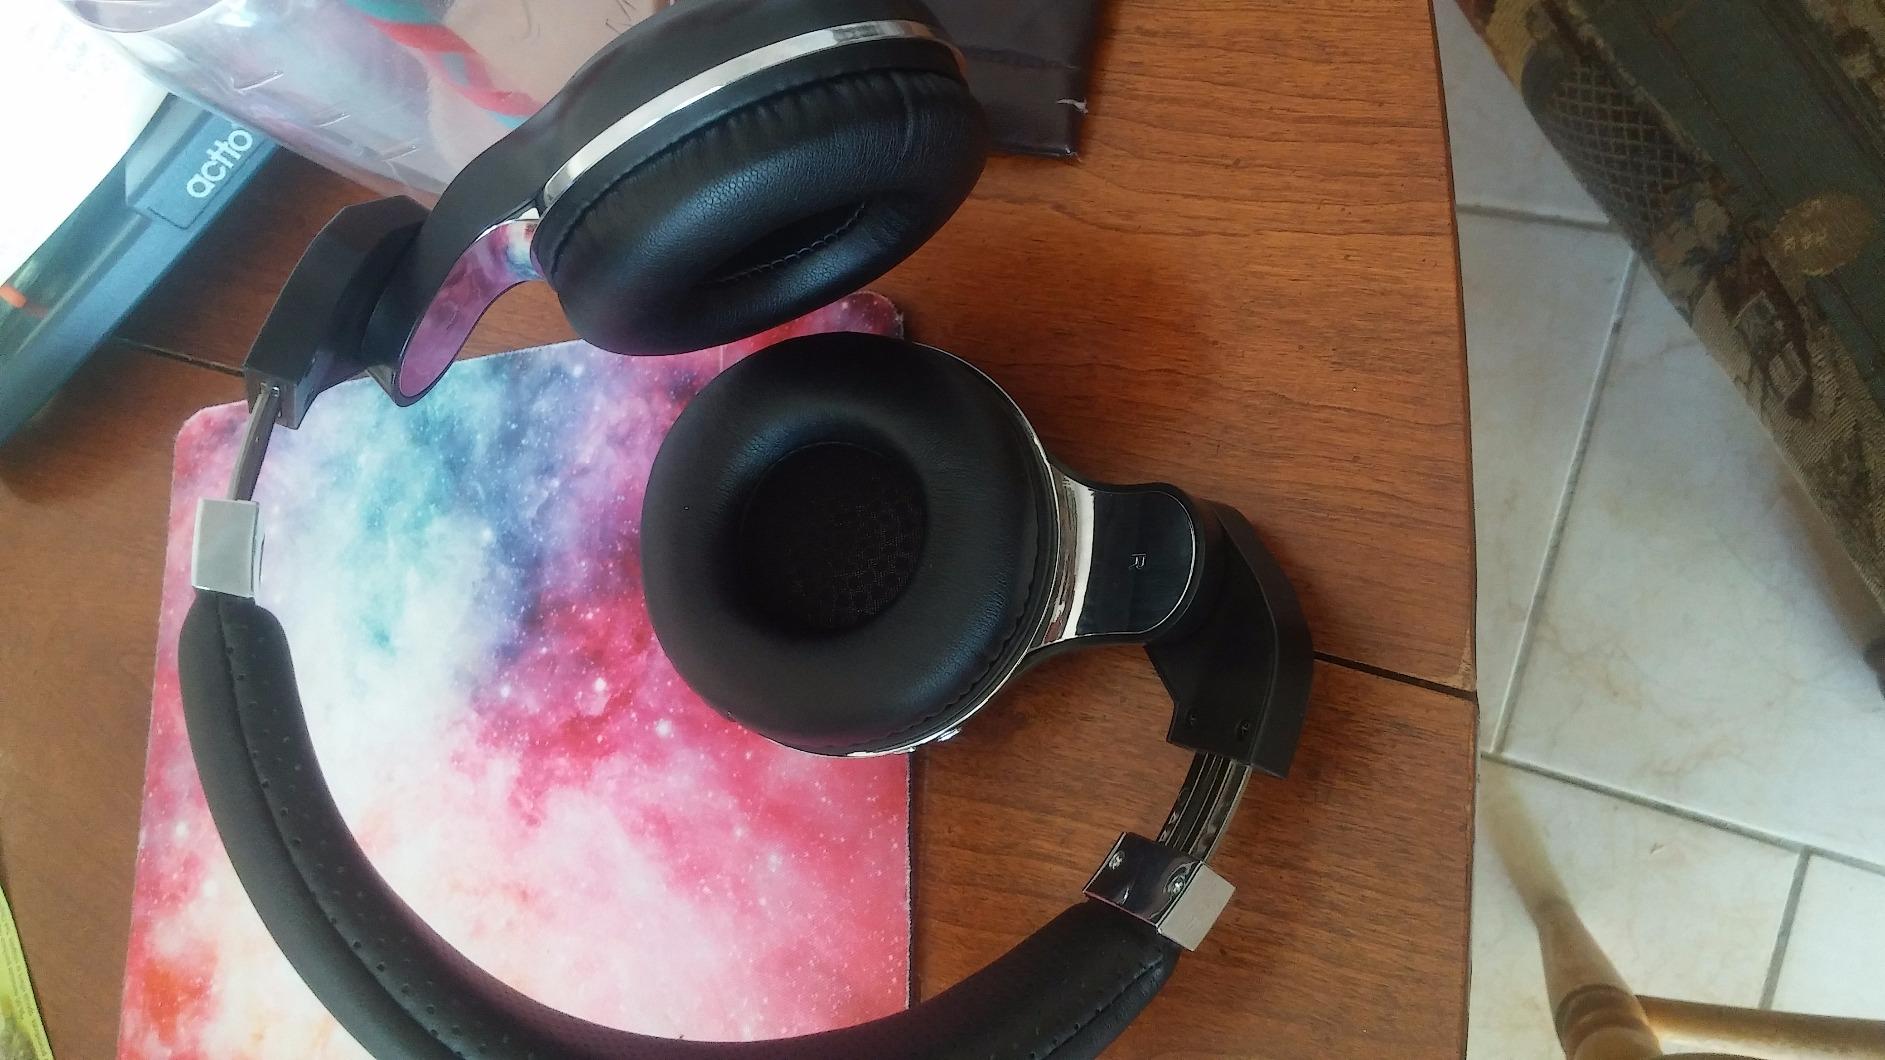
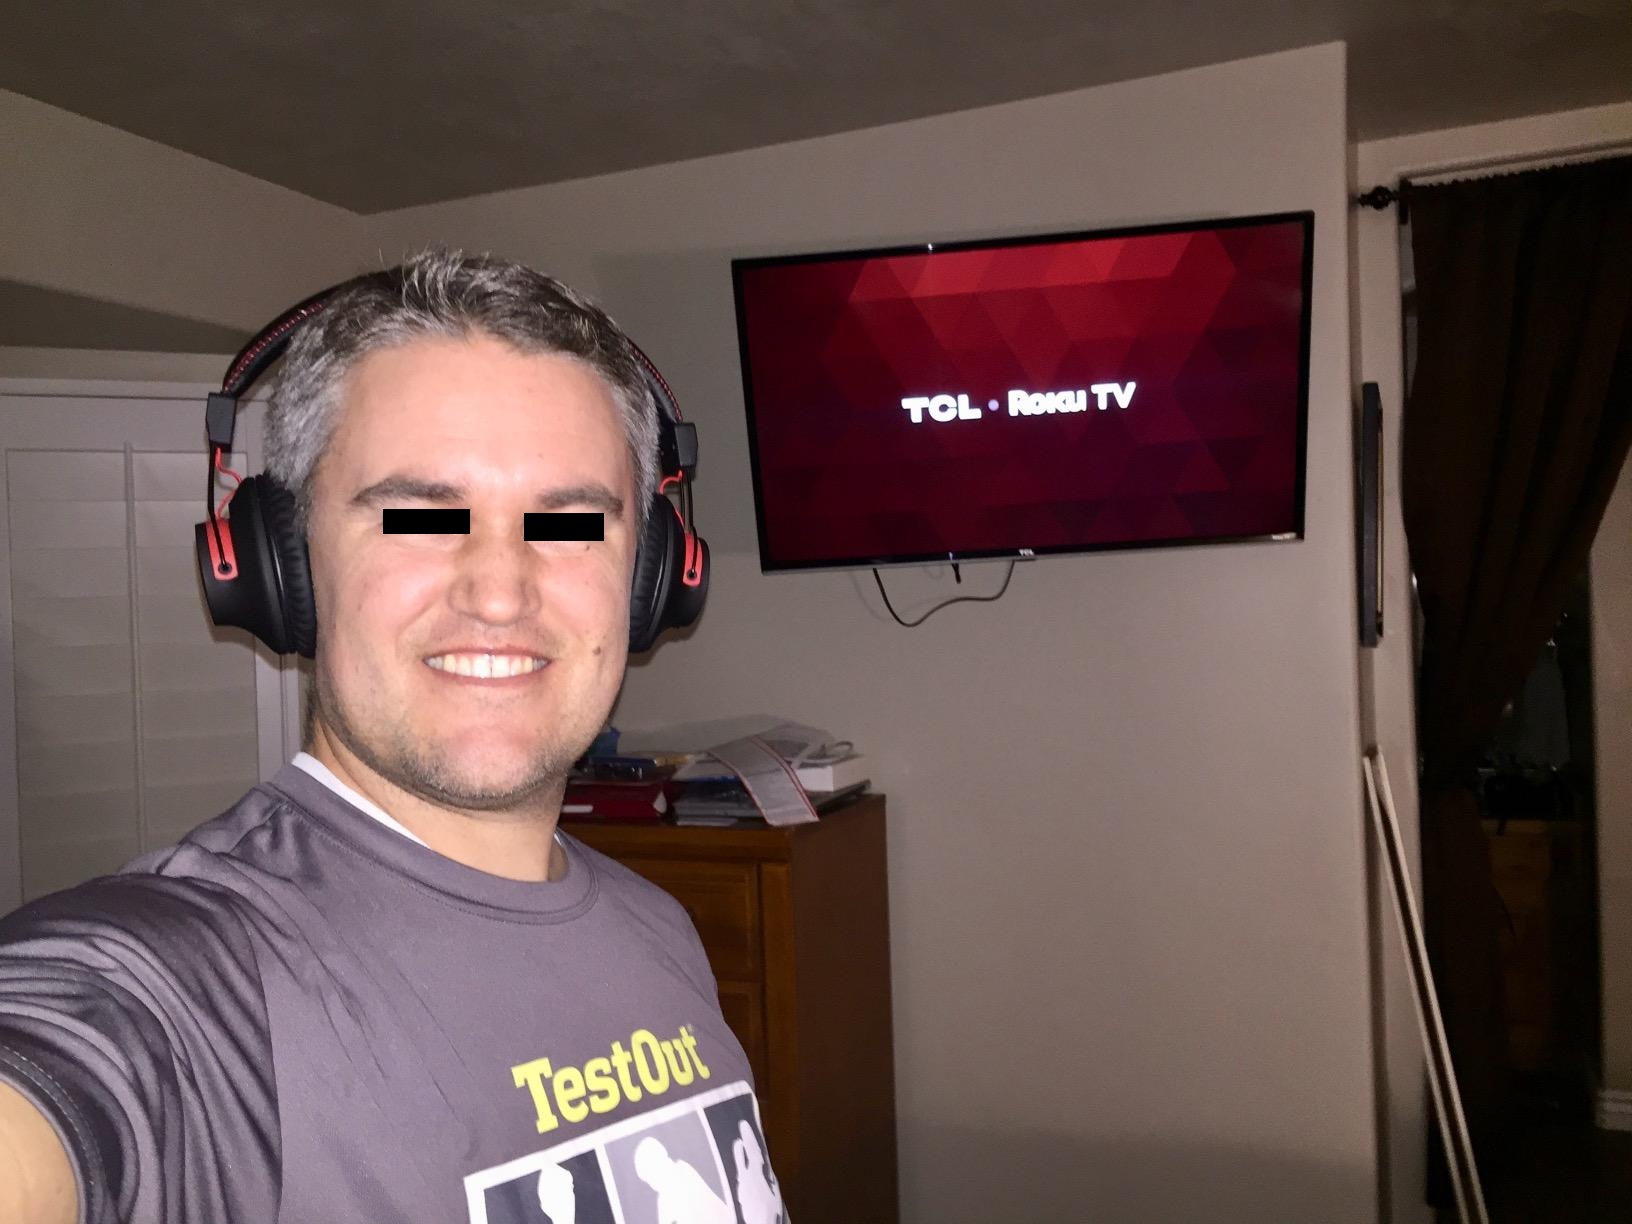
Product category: headphones
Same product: no